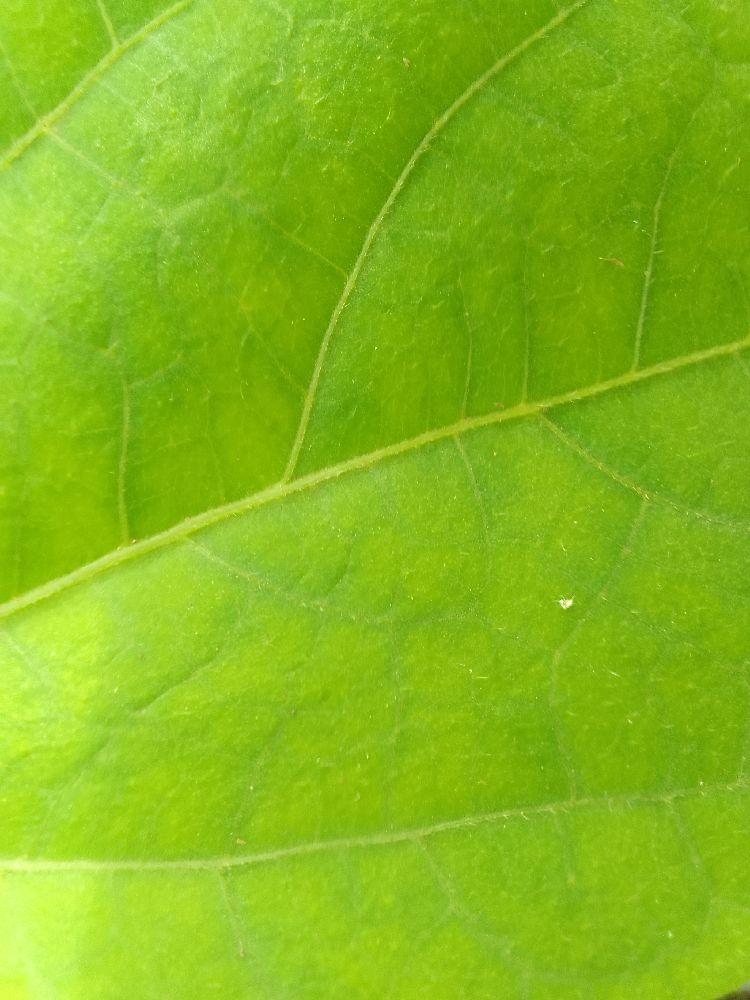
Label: healthy